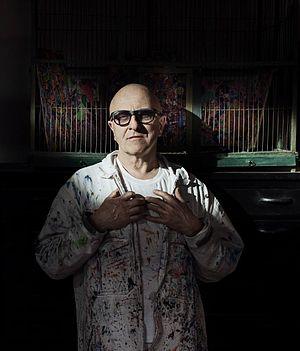
Kjell Erik Killi Olsen, photo by David Mignérat, 2015